Burke Developmental Road

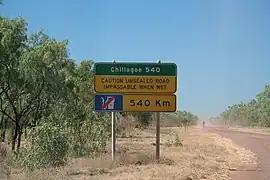
Start of unsealed portion of northeast-bound Burke Developmental Road east of Karumba

The Burke Developmental Road is a Queensland (Australia) developmental road. It links Cloncurry and Normanton in a south–north direction, then turns to the north-east north of Normanton for before turning south-east till Dimbulah, where it becomes the Mareeba Dimbulah Road.